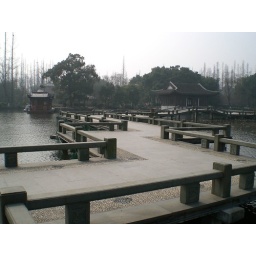
A zig zag bridge over the west lake